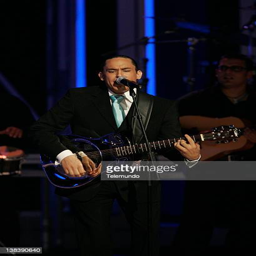
musical artist sings on stage during the show